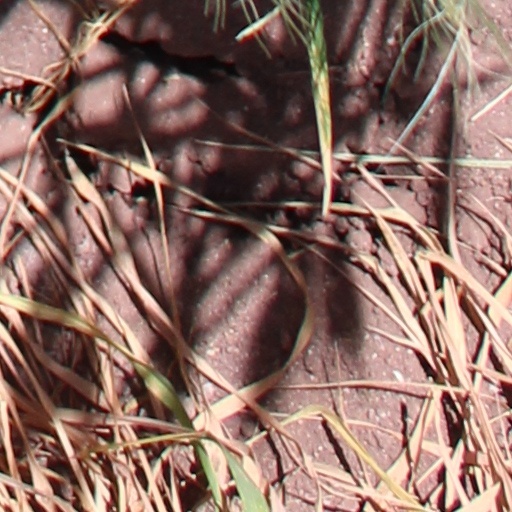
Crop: wheat